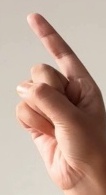
ASL sign: Z